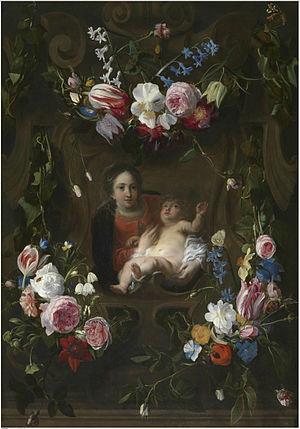
Cornelis Schut, baptisé à Anvers le 13 mai 1597 où il meurt le 29 avril 1655, est un peintre baroque flamand, dessinateur et graveur.